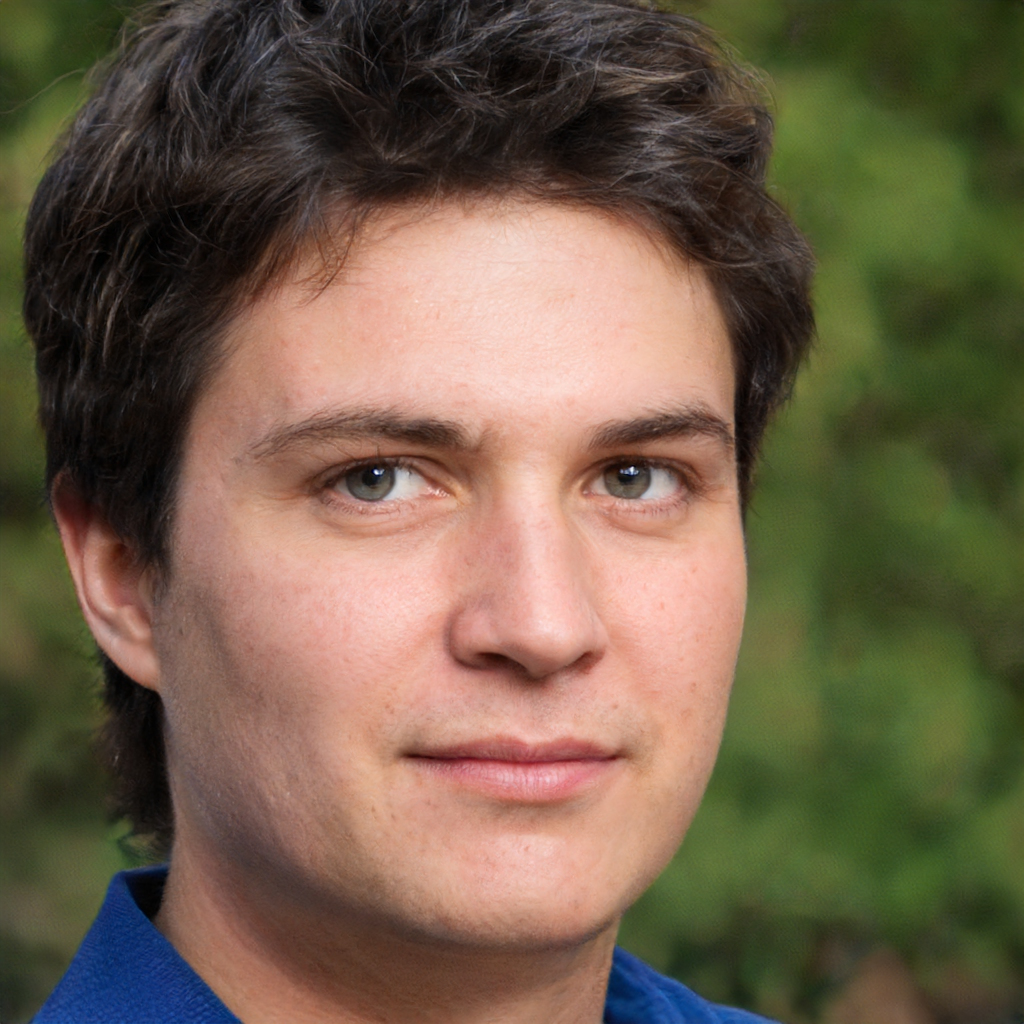
Gender: Male